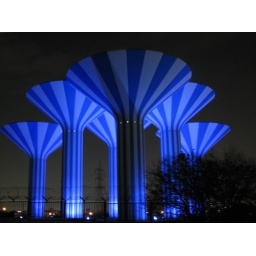
One of the sets of water towers around Kuwait. These ones were in the Amazing Race's tenth season. without tripod